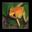
Label: frog